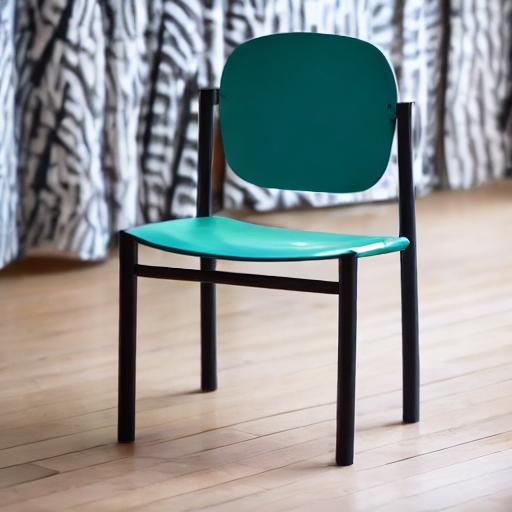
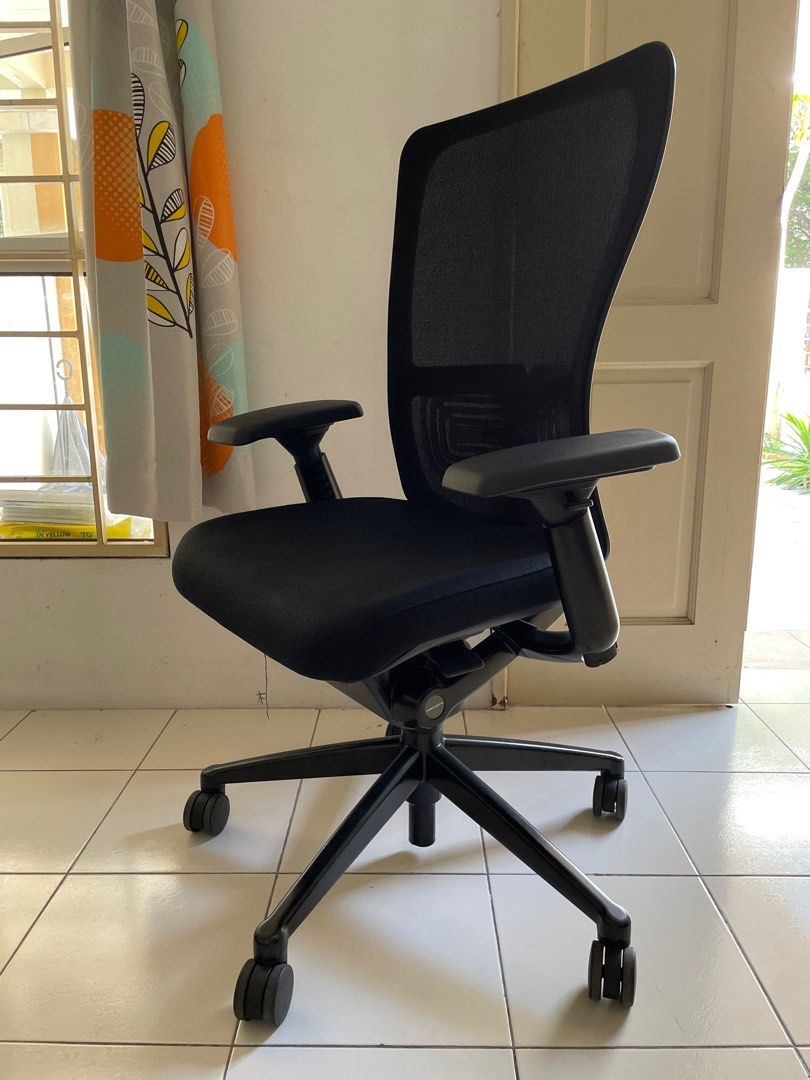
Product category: items_chair
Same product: no